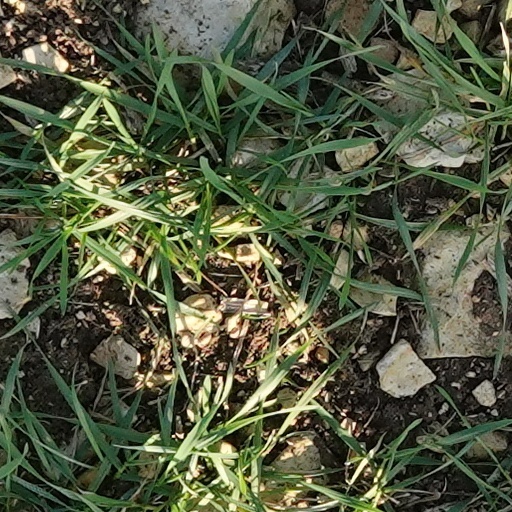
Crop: wheat